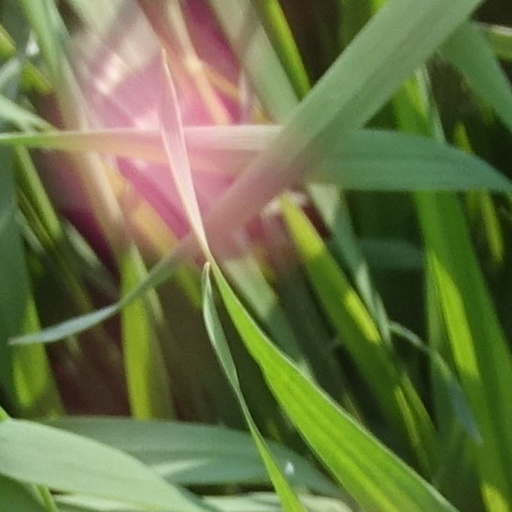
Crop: wheat